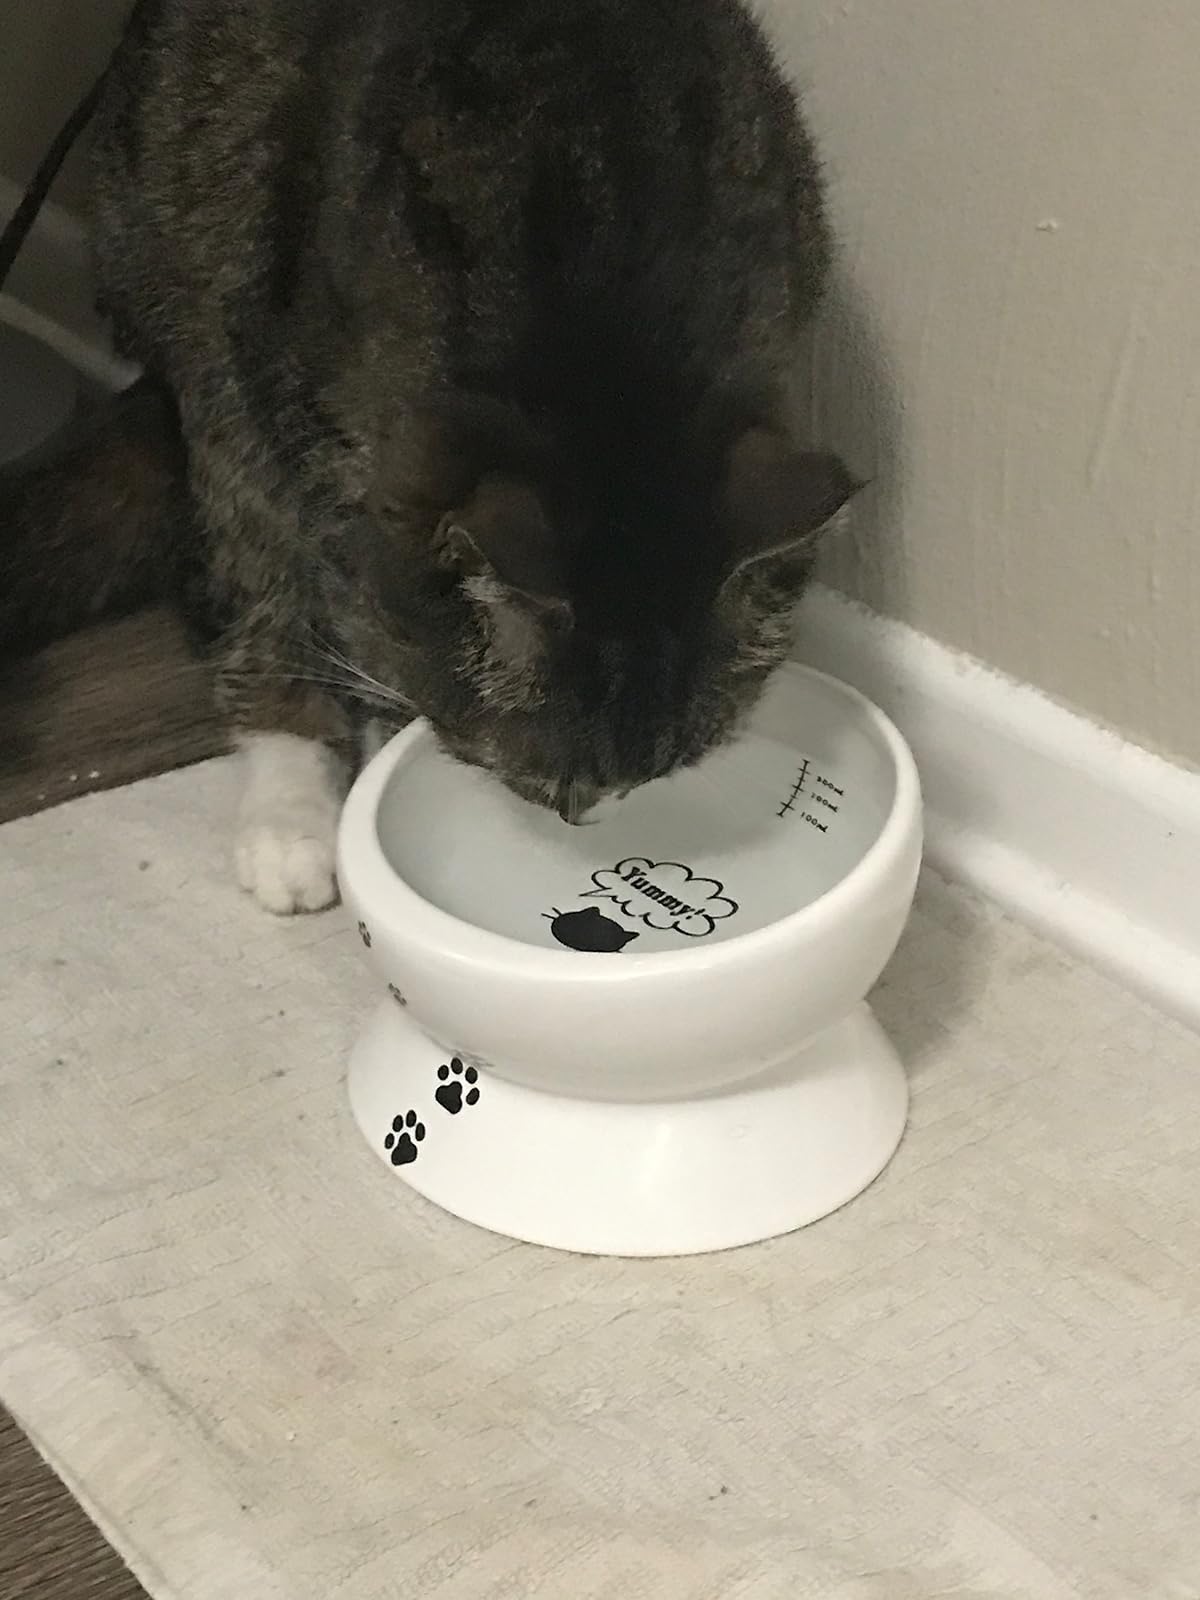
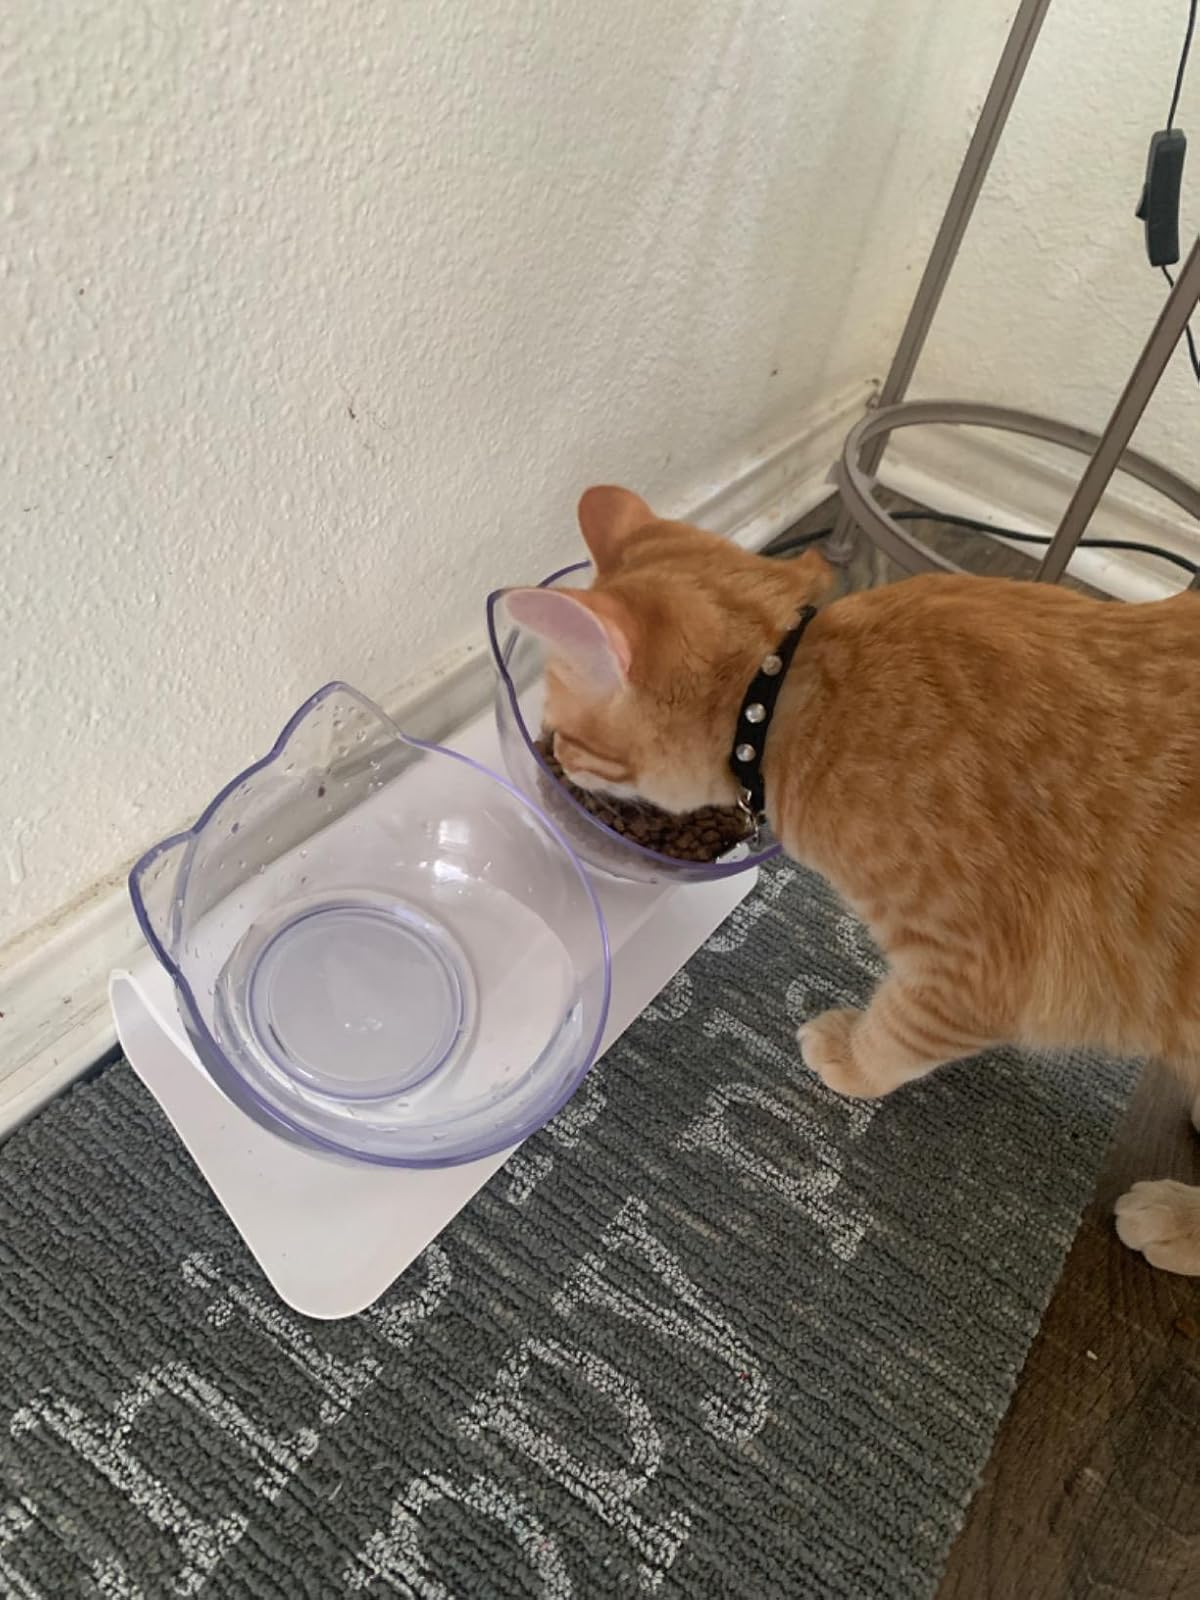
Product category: items_bowl
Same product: no